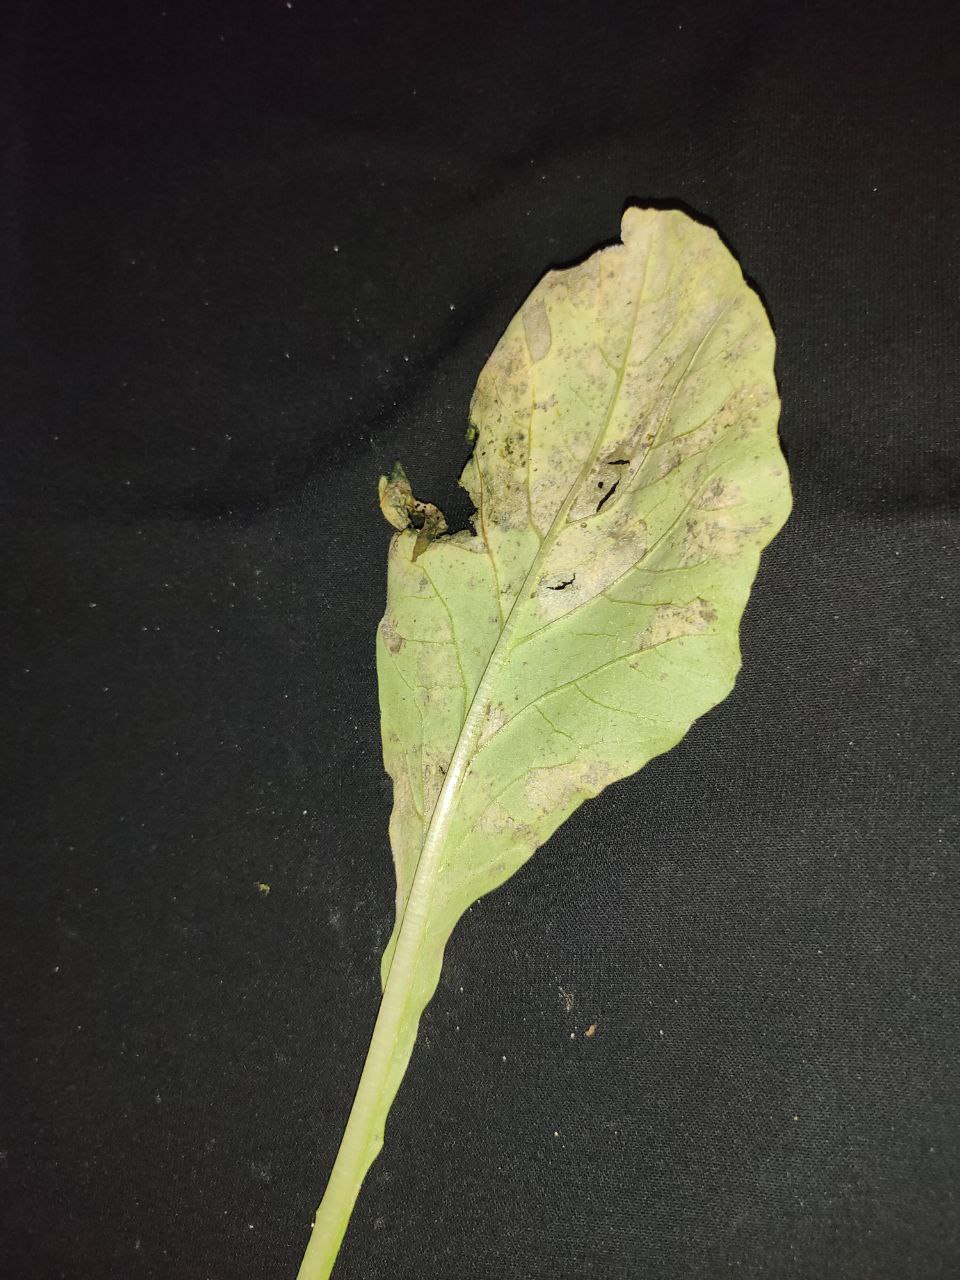
Label: Downey mildew